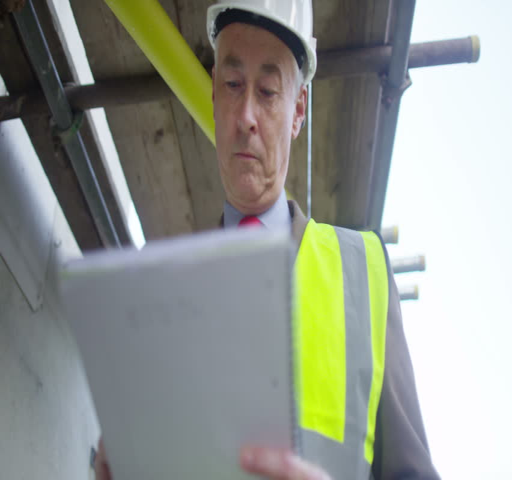
engineer or architect conducting an inspection on construction site